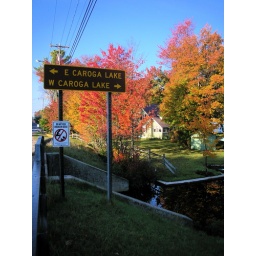
A channel under a bridge leads to West Caroga Lake, with another 319 water acres to enjoy.